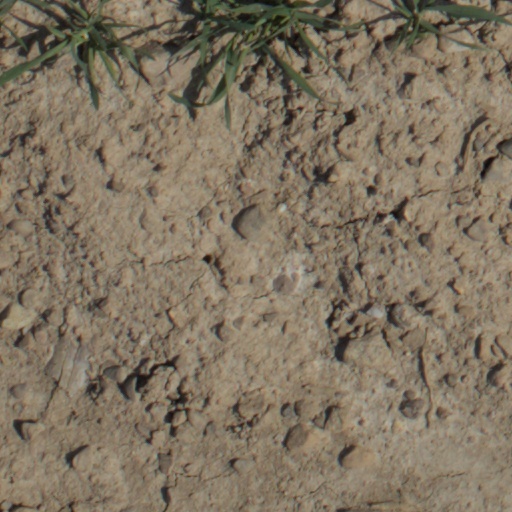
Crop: wheat